Coach Steven

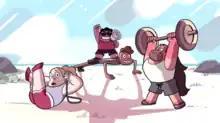
Steven (top middle) encourages his friends Sadie (left) and Lars (lower middle) and his father Greg during their workout.

"Coach Steven" is the twentieth episode of the first season of American animated television series "Steven Universe", which premiered on August 21, 2014 on Cartoon Network. It was written and storyboarded by Raven M. Molisee and Paul Villeco.